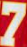
Number: 7